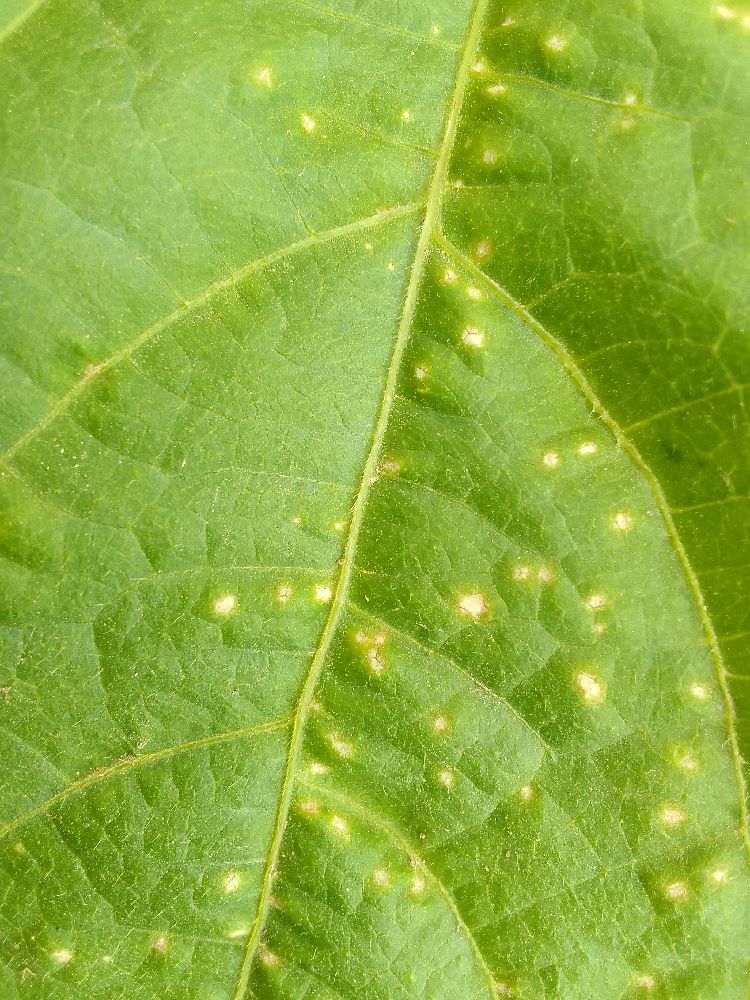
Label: rust